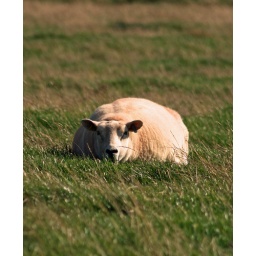
Either standing in long grass or she thinks she is a sheep dog